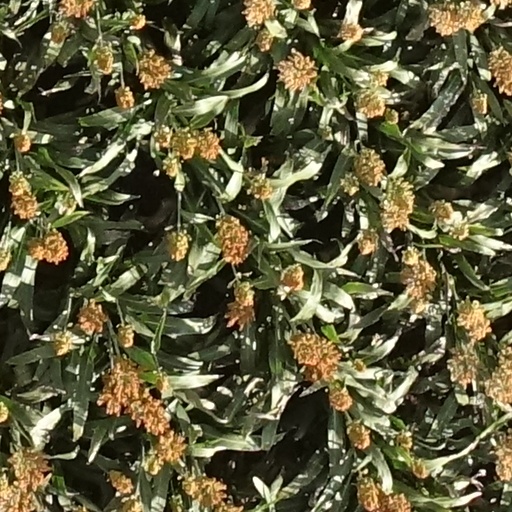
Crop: sorghum